Cranford House School

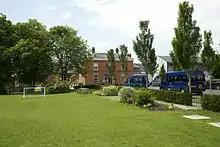
2347 QS Cranford House 284 low res

Founded in 1931, the school originally called Cranford House started as a school for one pupil, six-year-old Billy Higgs. The school's founder, Winifred E Laurence, taught Higgs in her own home, Cranford House, a large Victorian mansion on the site of what is now Moulsford Preparatory School. Other children joined Higgs, some much younger, and Laurence's old nursery became a schoolroom where a Miss Tollit taught "the babies".